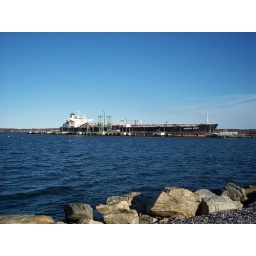
If you look at this in original size, you can see water pouring out of the ship from under the anchor.